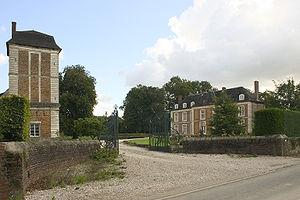
Lignereuil est une commune française située dans le département du Pas-de-Calais en région Hauts-de-France.